Boujdour

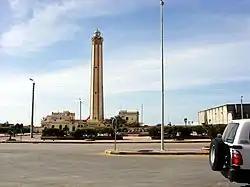
Boujdour Lighthouse

Port Boujdour is one of four fishing ports in the Boujdour province, the others being Lacraa, Aftissat (أفتيسات) and Agti el Ghazi (أغتي الغازي) .